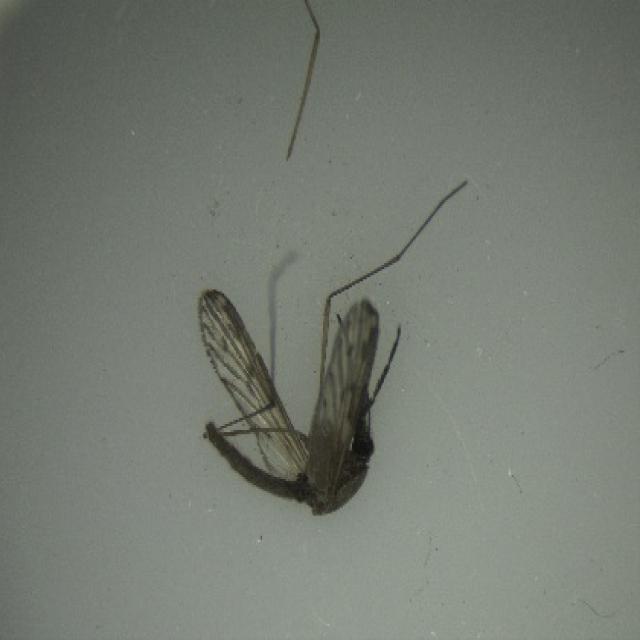
Species: anopheles_sinensis